Corey Hilliard

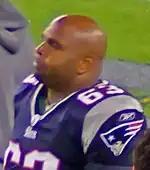
Hilliard with the New England Patriots in 2007

Corey Hilliard (born April 26, 1985) is an American former professional football offensive tackle who played seven years in the National Football League (NFL). He played college football at Oklahoma State, before being selected by the New England Patriots in the sixth round of the 2007 NFL draft. Hilliard was also a member of the Indianapolis Colts, Cleveland Browns, Detroit Lions, and New York Jets.